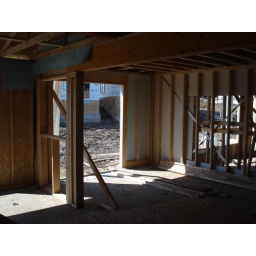
Standing in the living area and looking towards the kitchen eating area. Taken March 15, 2009